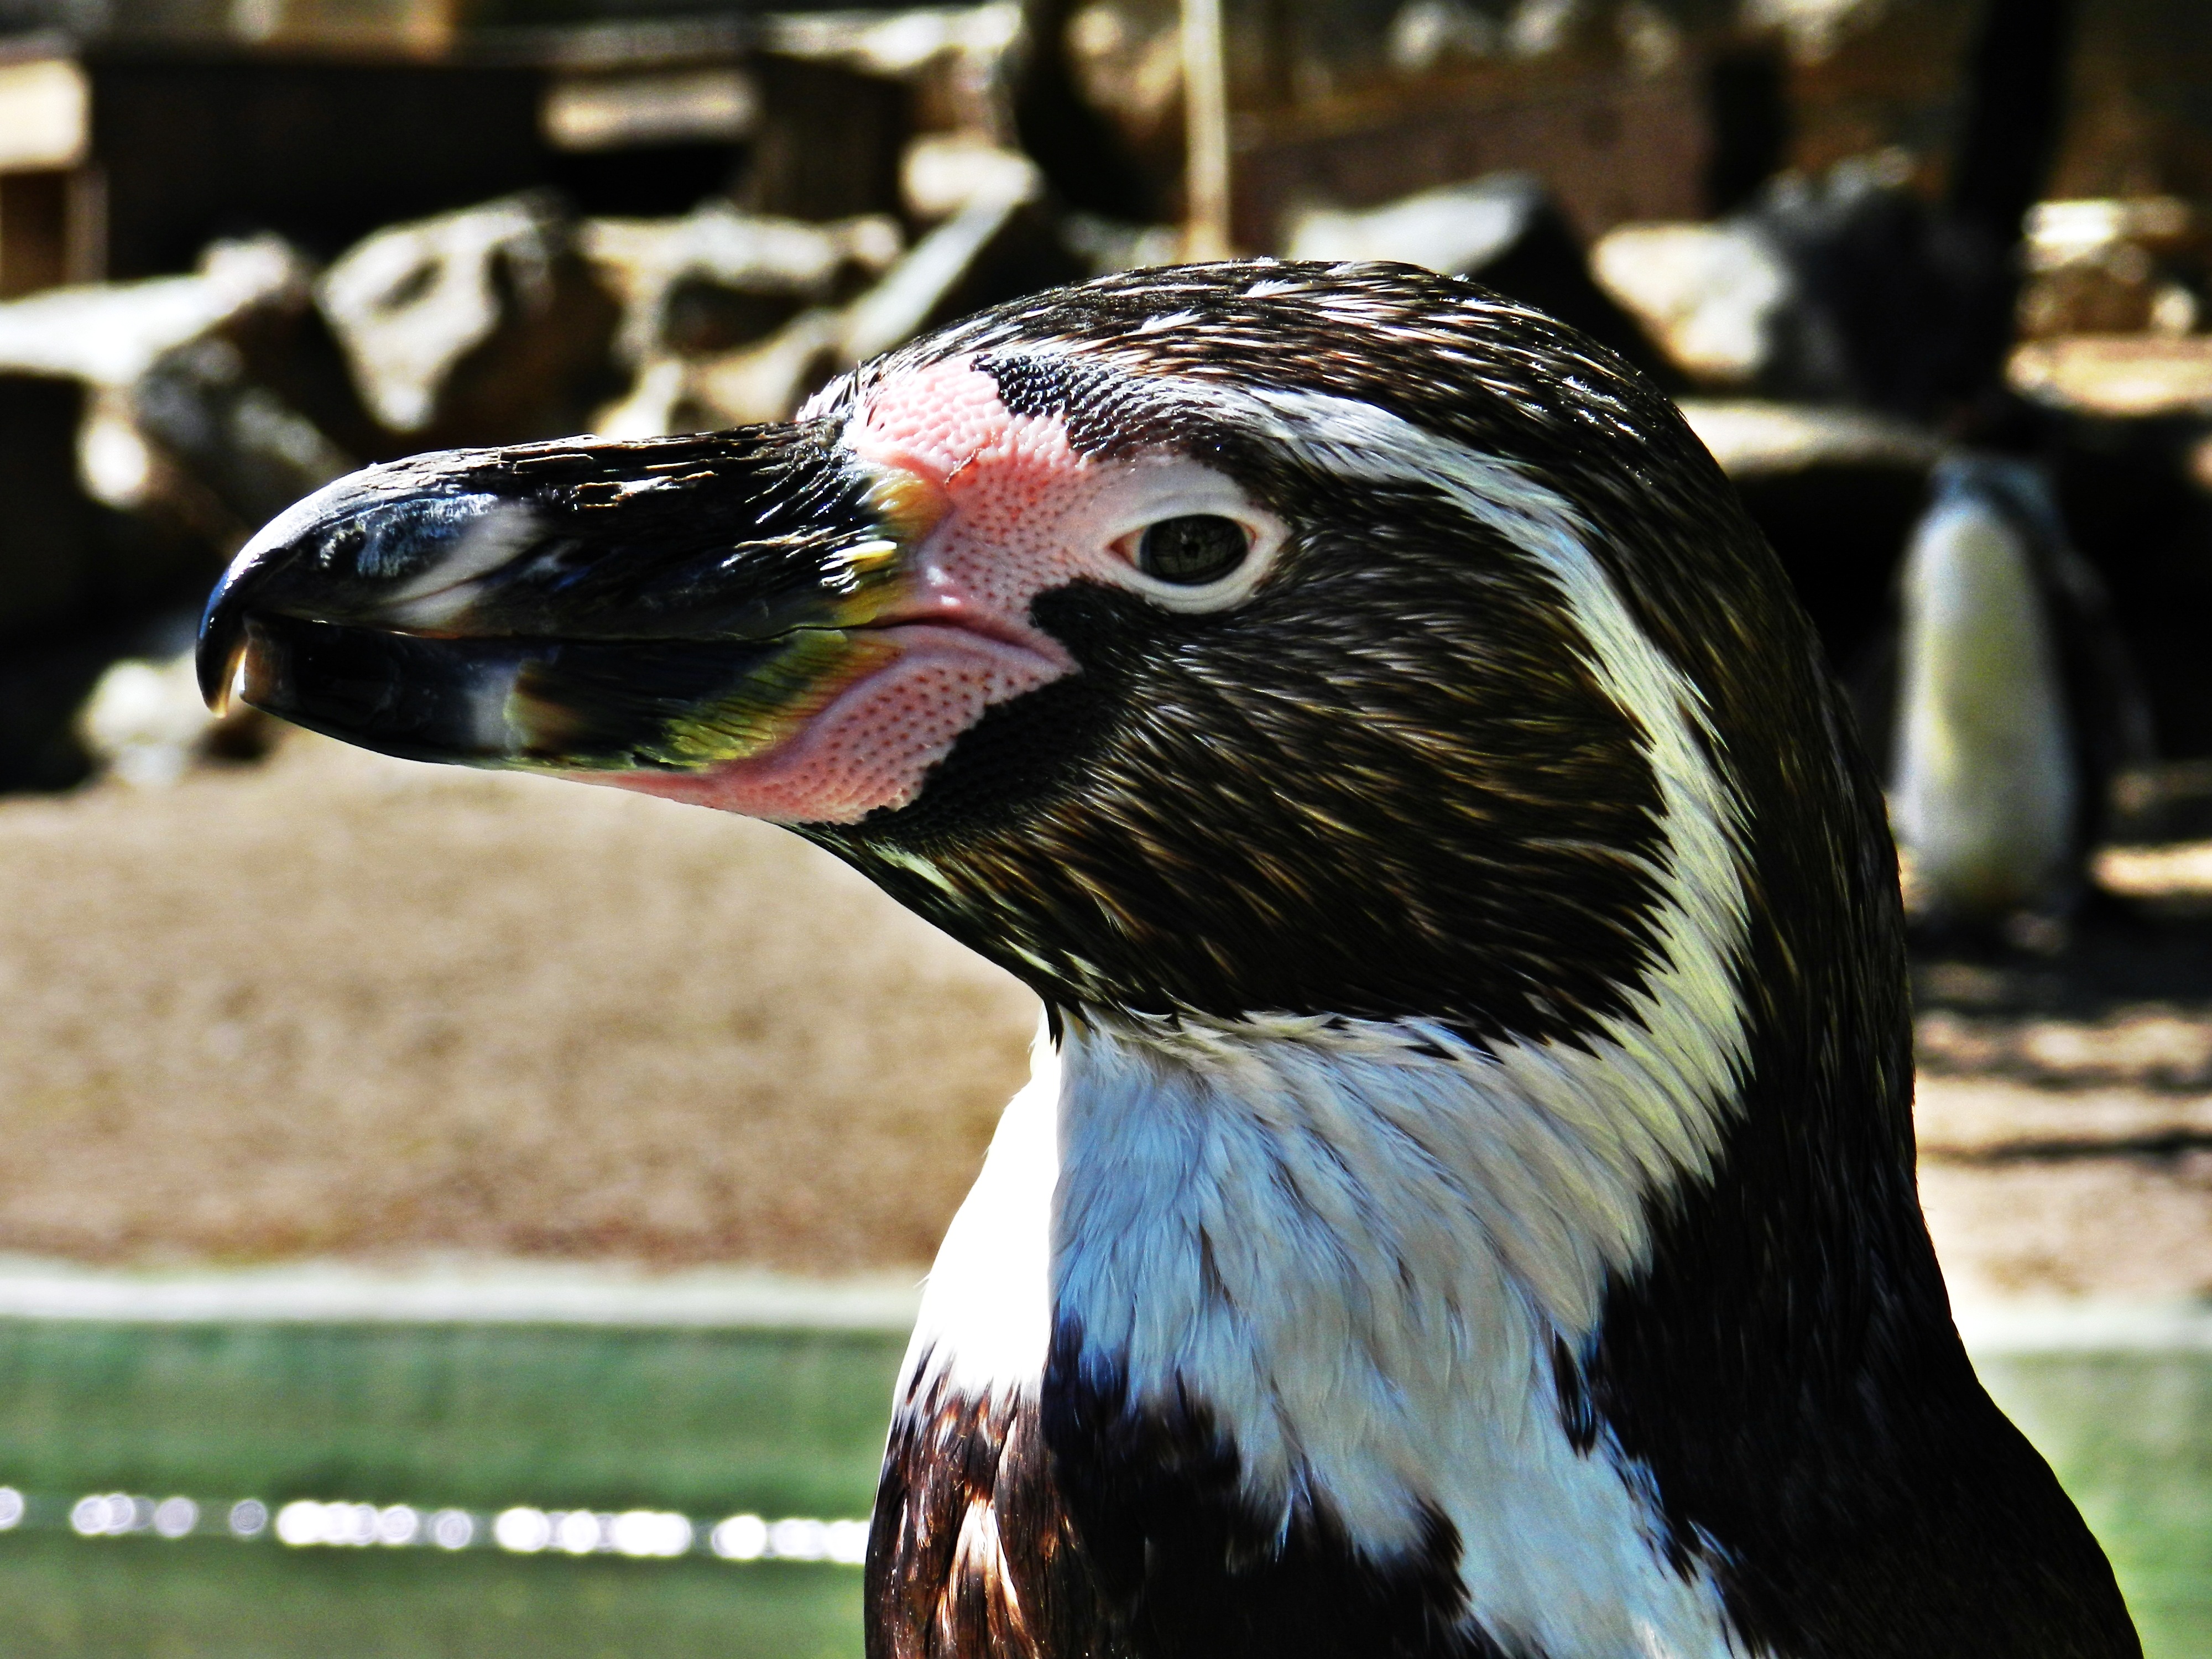
nature, bird, animal, wildlife, zoo, beak, blue, fauna, penguin, close up, birds, duck, vertebrate, bill, waterfowl, water bird, animal world